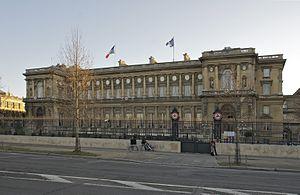
le Ministère français des Affaires Etrangères et Européennes, façade sur le Quai d'Orsay à Paris.
La Conférence de Paris (1858), officiellement nommée Conférence intergouvernementale de Paris de 1858, prévue par le traité de Paris de 1856, se tient du 22 mai au 19 août 1858 au ministère des Affaires étrangères à Paris.
Le ministère de l'Europe et des Affaires étrangères est l’administration française chargée de mettre en œuvre la politique extérieure de la France et d’assurer les relations avec les États étrangers. Il est dirigé par un ministre, membre du Gouvernement.
L'hôtel du ministre des Affaires étrangères est le bâtiment officiel construit entre 1844 et 1856 au 37, quai d'Orsay à Paris, pour héberger le ministère des Affaires étrangères. Depuis le milieu du XIXᵉ siècle, le ministère des Affaires étrangères occupe ces locaux, et c'est à cette stabilité que l'on doit l'expression « Quai d'Orsay » pour désigner ce ministère.